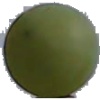
Label: Grape White 4